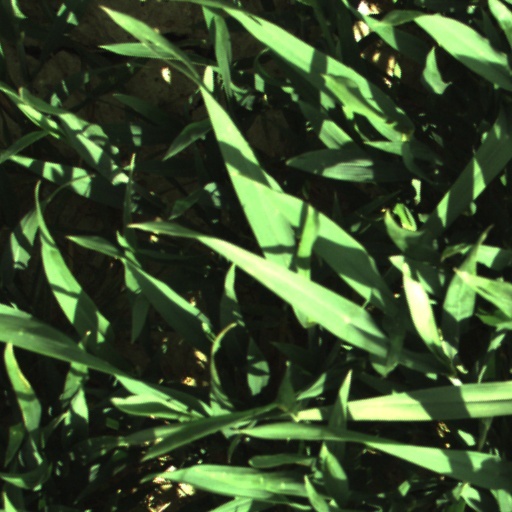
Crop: wheat